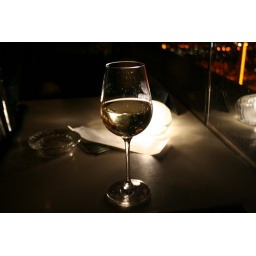
the mix bar at the 64th floor of the mandalay bay hotel in vegas.